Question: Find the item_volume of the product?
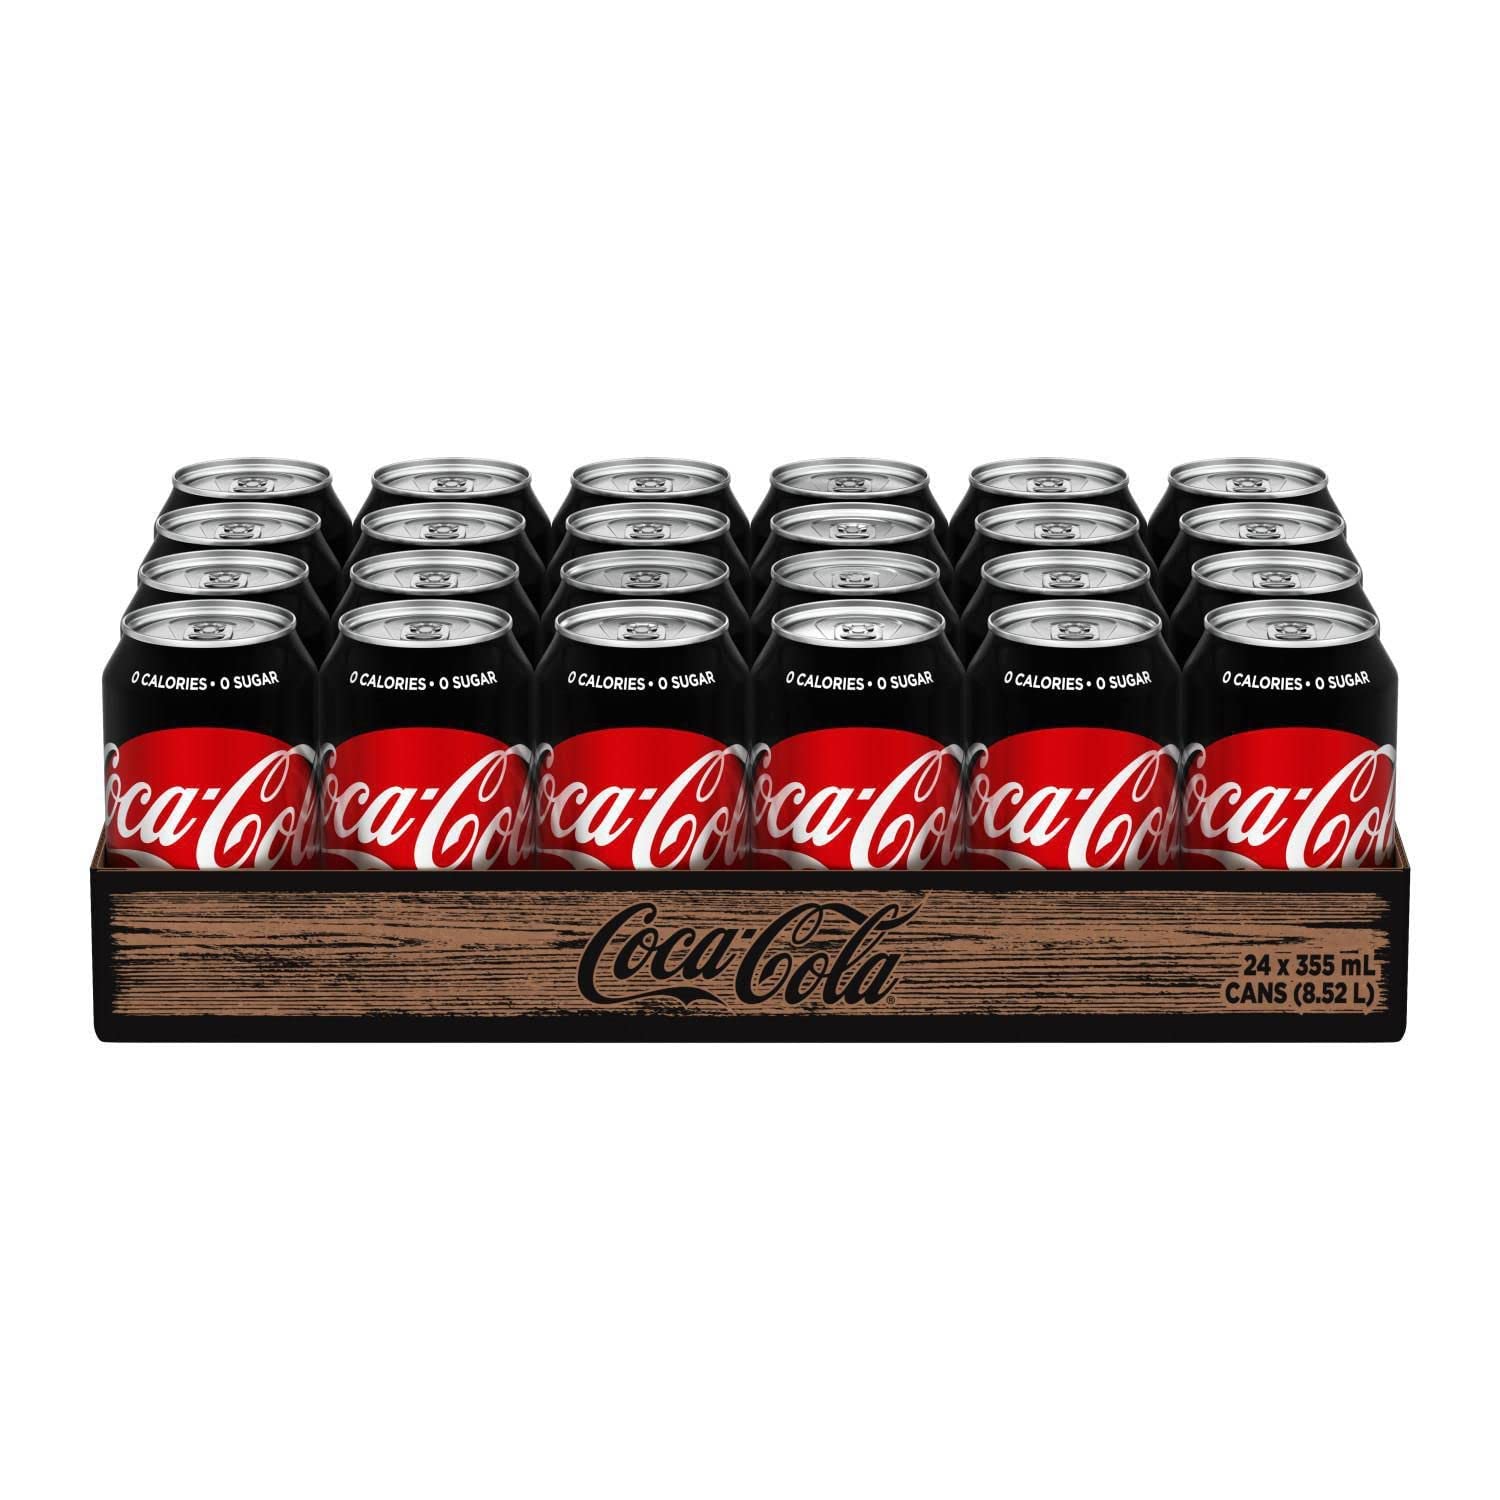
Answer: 8.52 litre